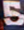
Number: 5